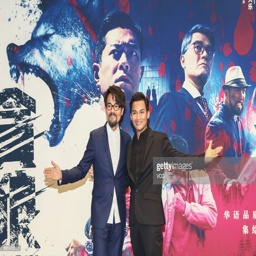
martial artist and actor arrive at the red carpet of the premiere .